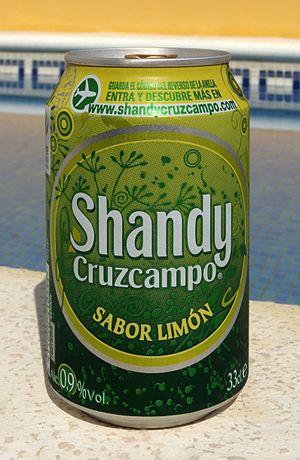
Canette de 33 cl de Shandy Cruzcampo Español: Lata de 33 cl de Shandy Cruzcampo
Cruzcampo est une marque de bière appartenant au groupe Heineken et un ancien groupe brassicole. La gamme serait la plus vendue en Espagne en termes de volume. Elle est brassée en Espagne dans différentes brasseries Heineken, et à l'étranger dans certaines brasseries du groupe.